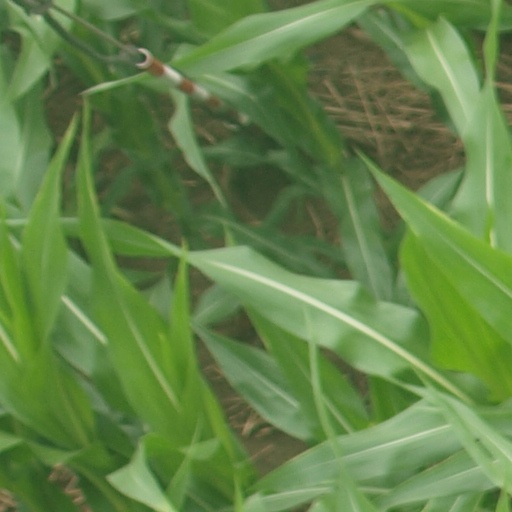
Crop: maize; corn